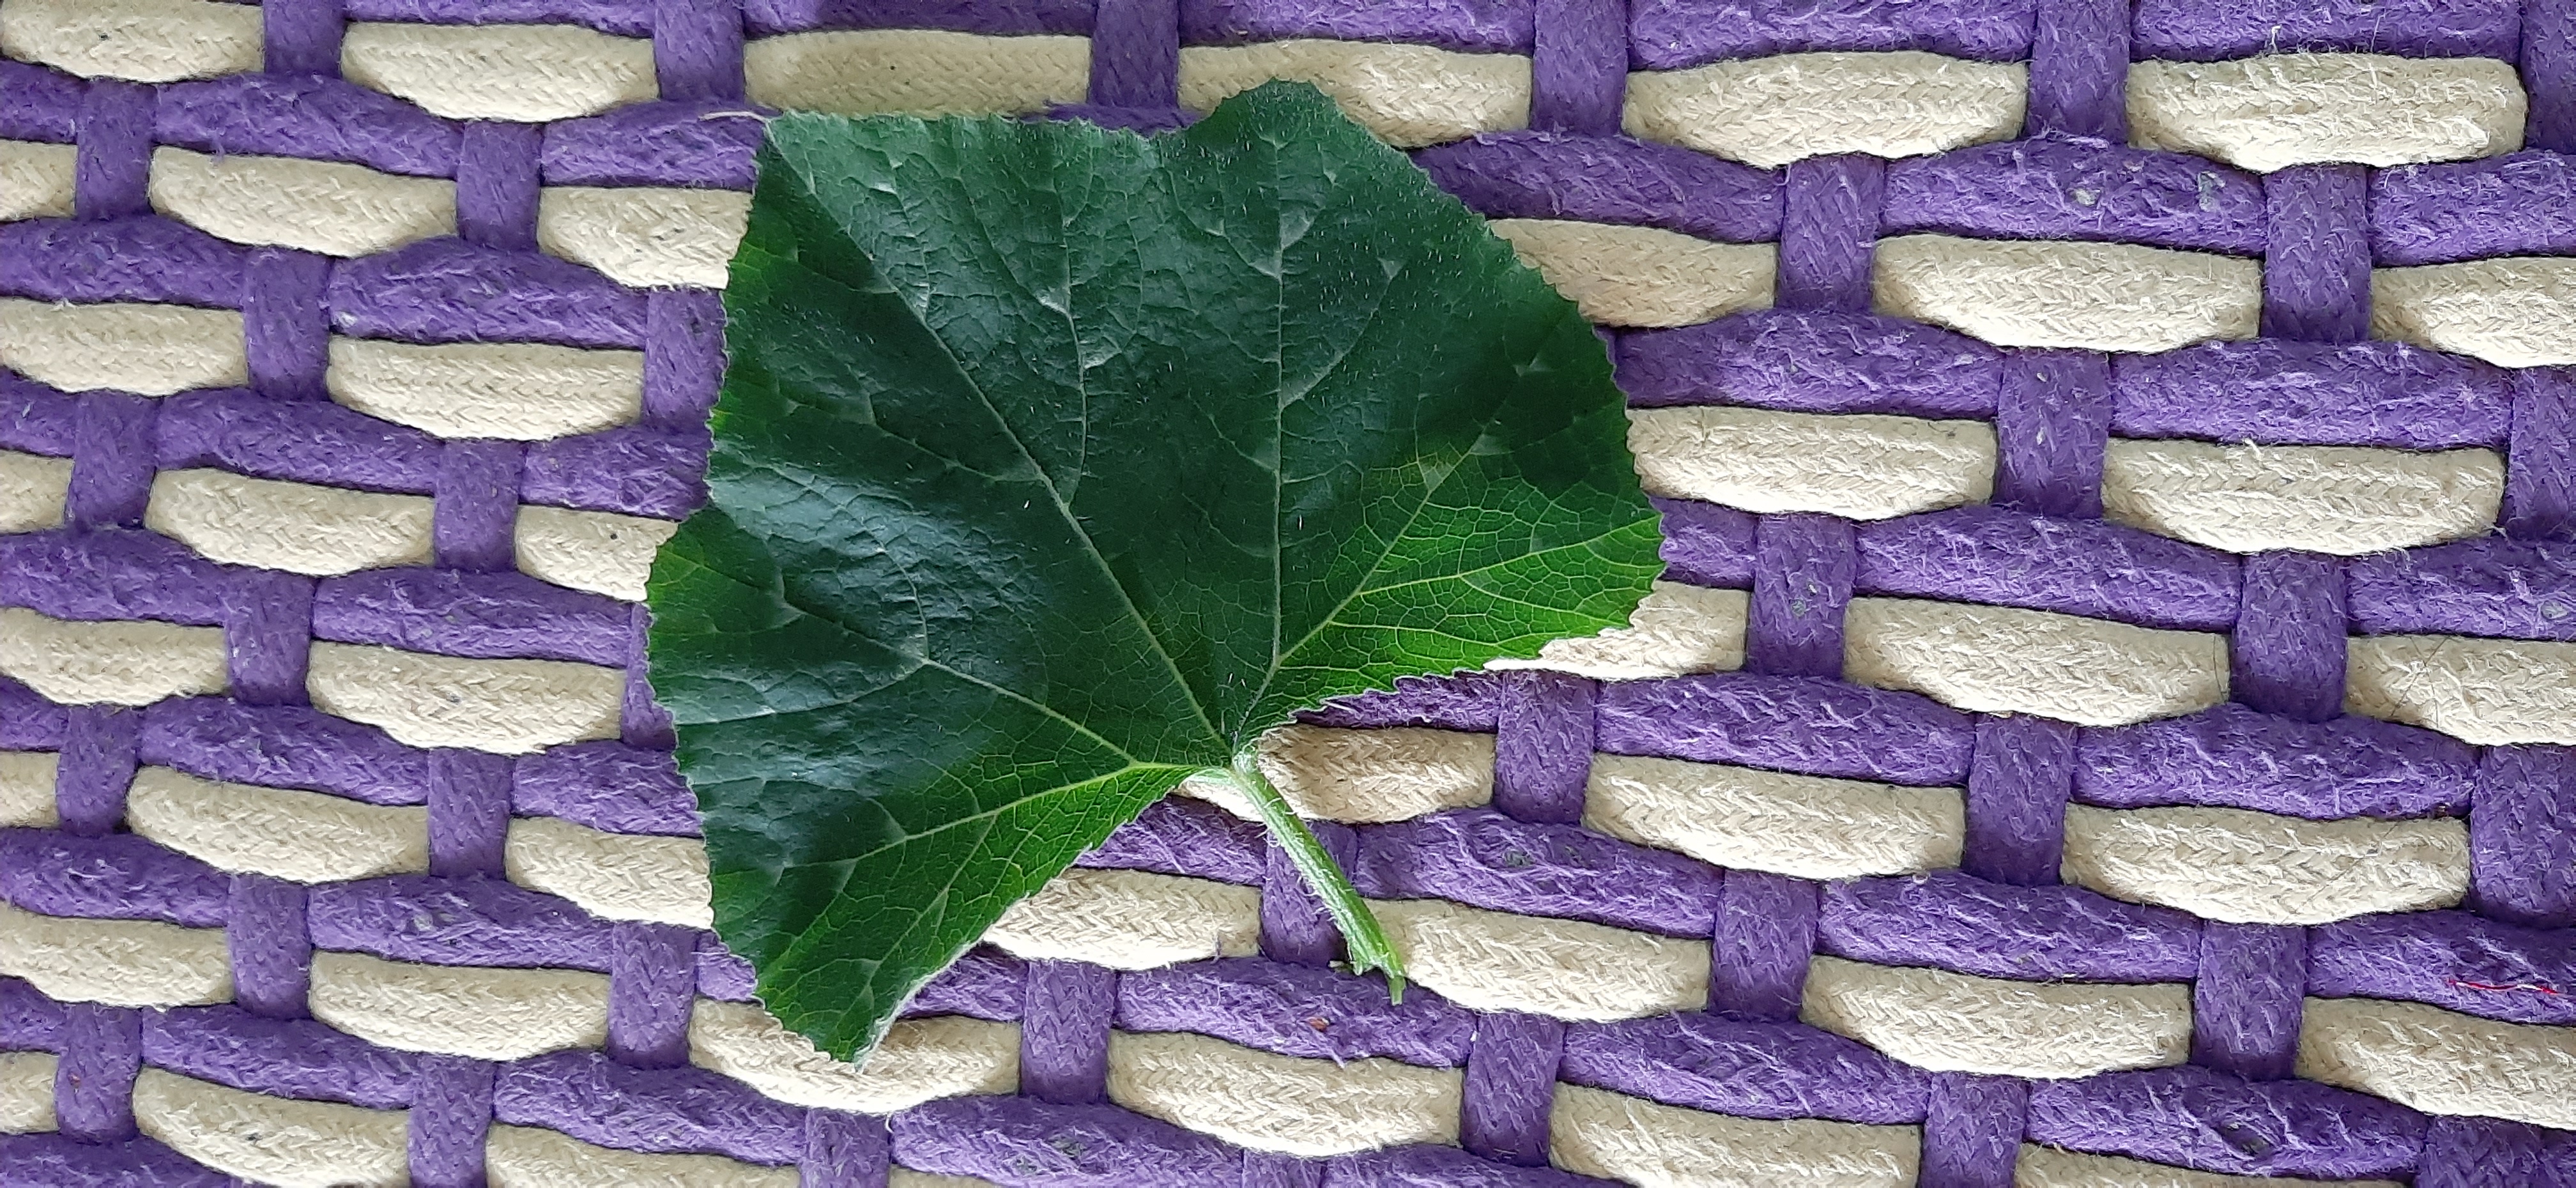
Plant: Pumpkin